Vari-Lite

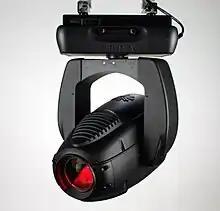
The VL3500-Spot (2003 to 2008)

The VLM (Vari*Lite Mirror) was a result of a brainstorming session to try and solve the problems of never being able to offer every possible luminaire in an automated yoke. Vari-Lite designed a unit which was basically a two sided metal mirror mounted inside a Series 300 yoke. The tilt end stops were removed giving the unit the ability to spin continuously on that axis.